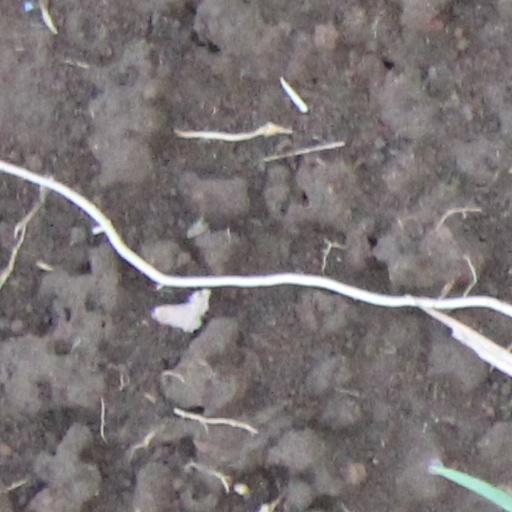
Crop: wheat